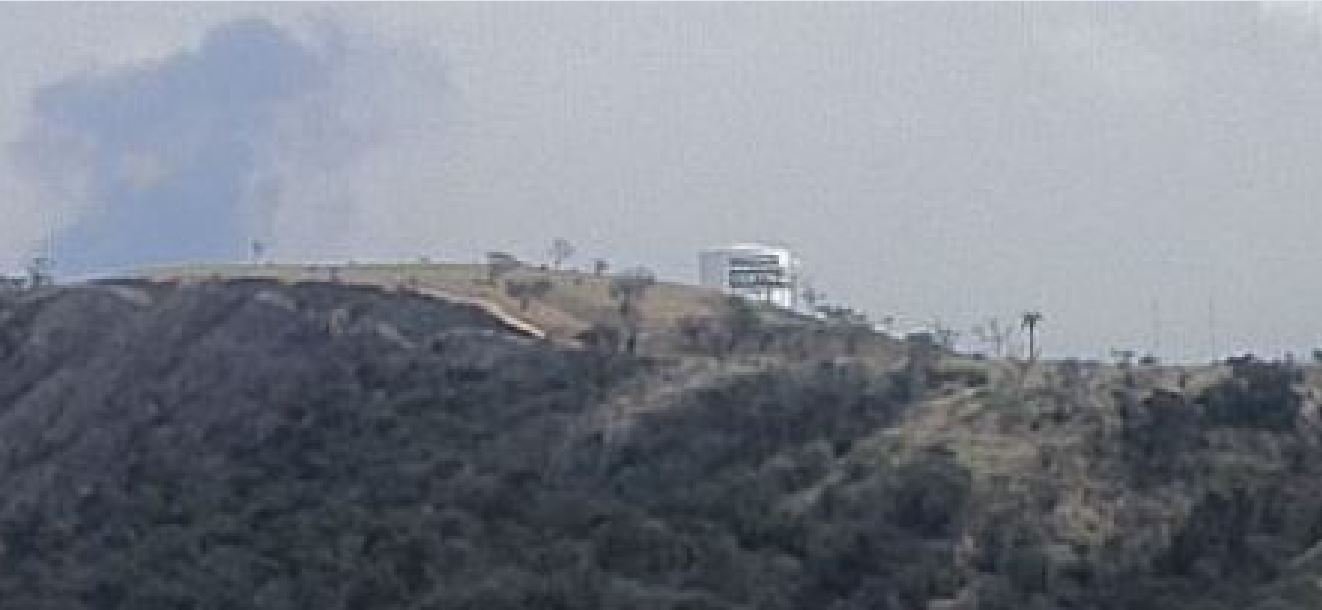
Fire: no
Smoke: yes